Jinan

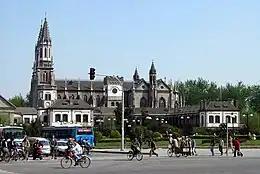
Sacred Heart Cathedral, Jinan

As of the 2020 Chinese census, its total population (including Laiwu City merged recently) was 9,202,432 inhabitants and its built-up ("or metro") area made of 6 out of 10 urban districts (Jiyang, Zhangqiu, Laiwu and Gangcheng not yet conurbated) was home to 5,452,335 inhabitants, most of them with Han ethnicity.